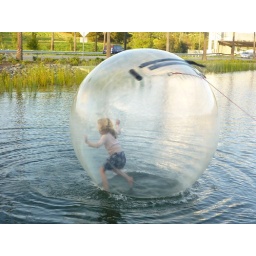
littletree playing in a water ball